Jiří Krytinář

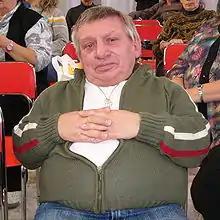
Jiří Krytinář in 2007

Jiří Krytinář (28 April 1947 – 29 September 2015) was a Czech actor. With a height of , he was often cast in specific roles.